History of the Colombia national football team

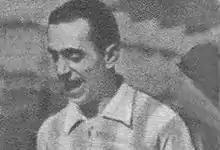
Fernando Paternoster was the first foreign manager of the Colombia national team. He coached Colombia in some of its first international games.

Colombia played matches at the 1938 Central American and Caribbean Games. The Colombia national football team was composed mostly by all the players of the "Club Juventud Bogotana" (now Millonarios FC). Alfonso Novoa was the manager of Colombia until 23 February.